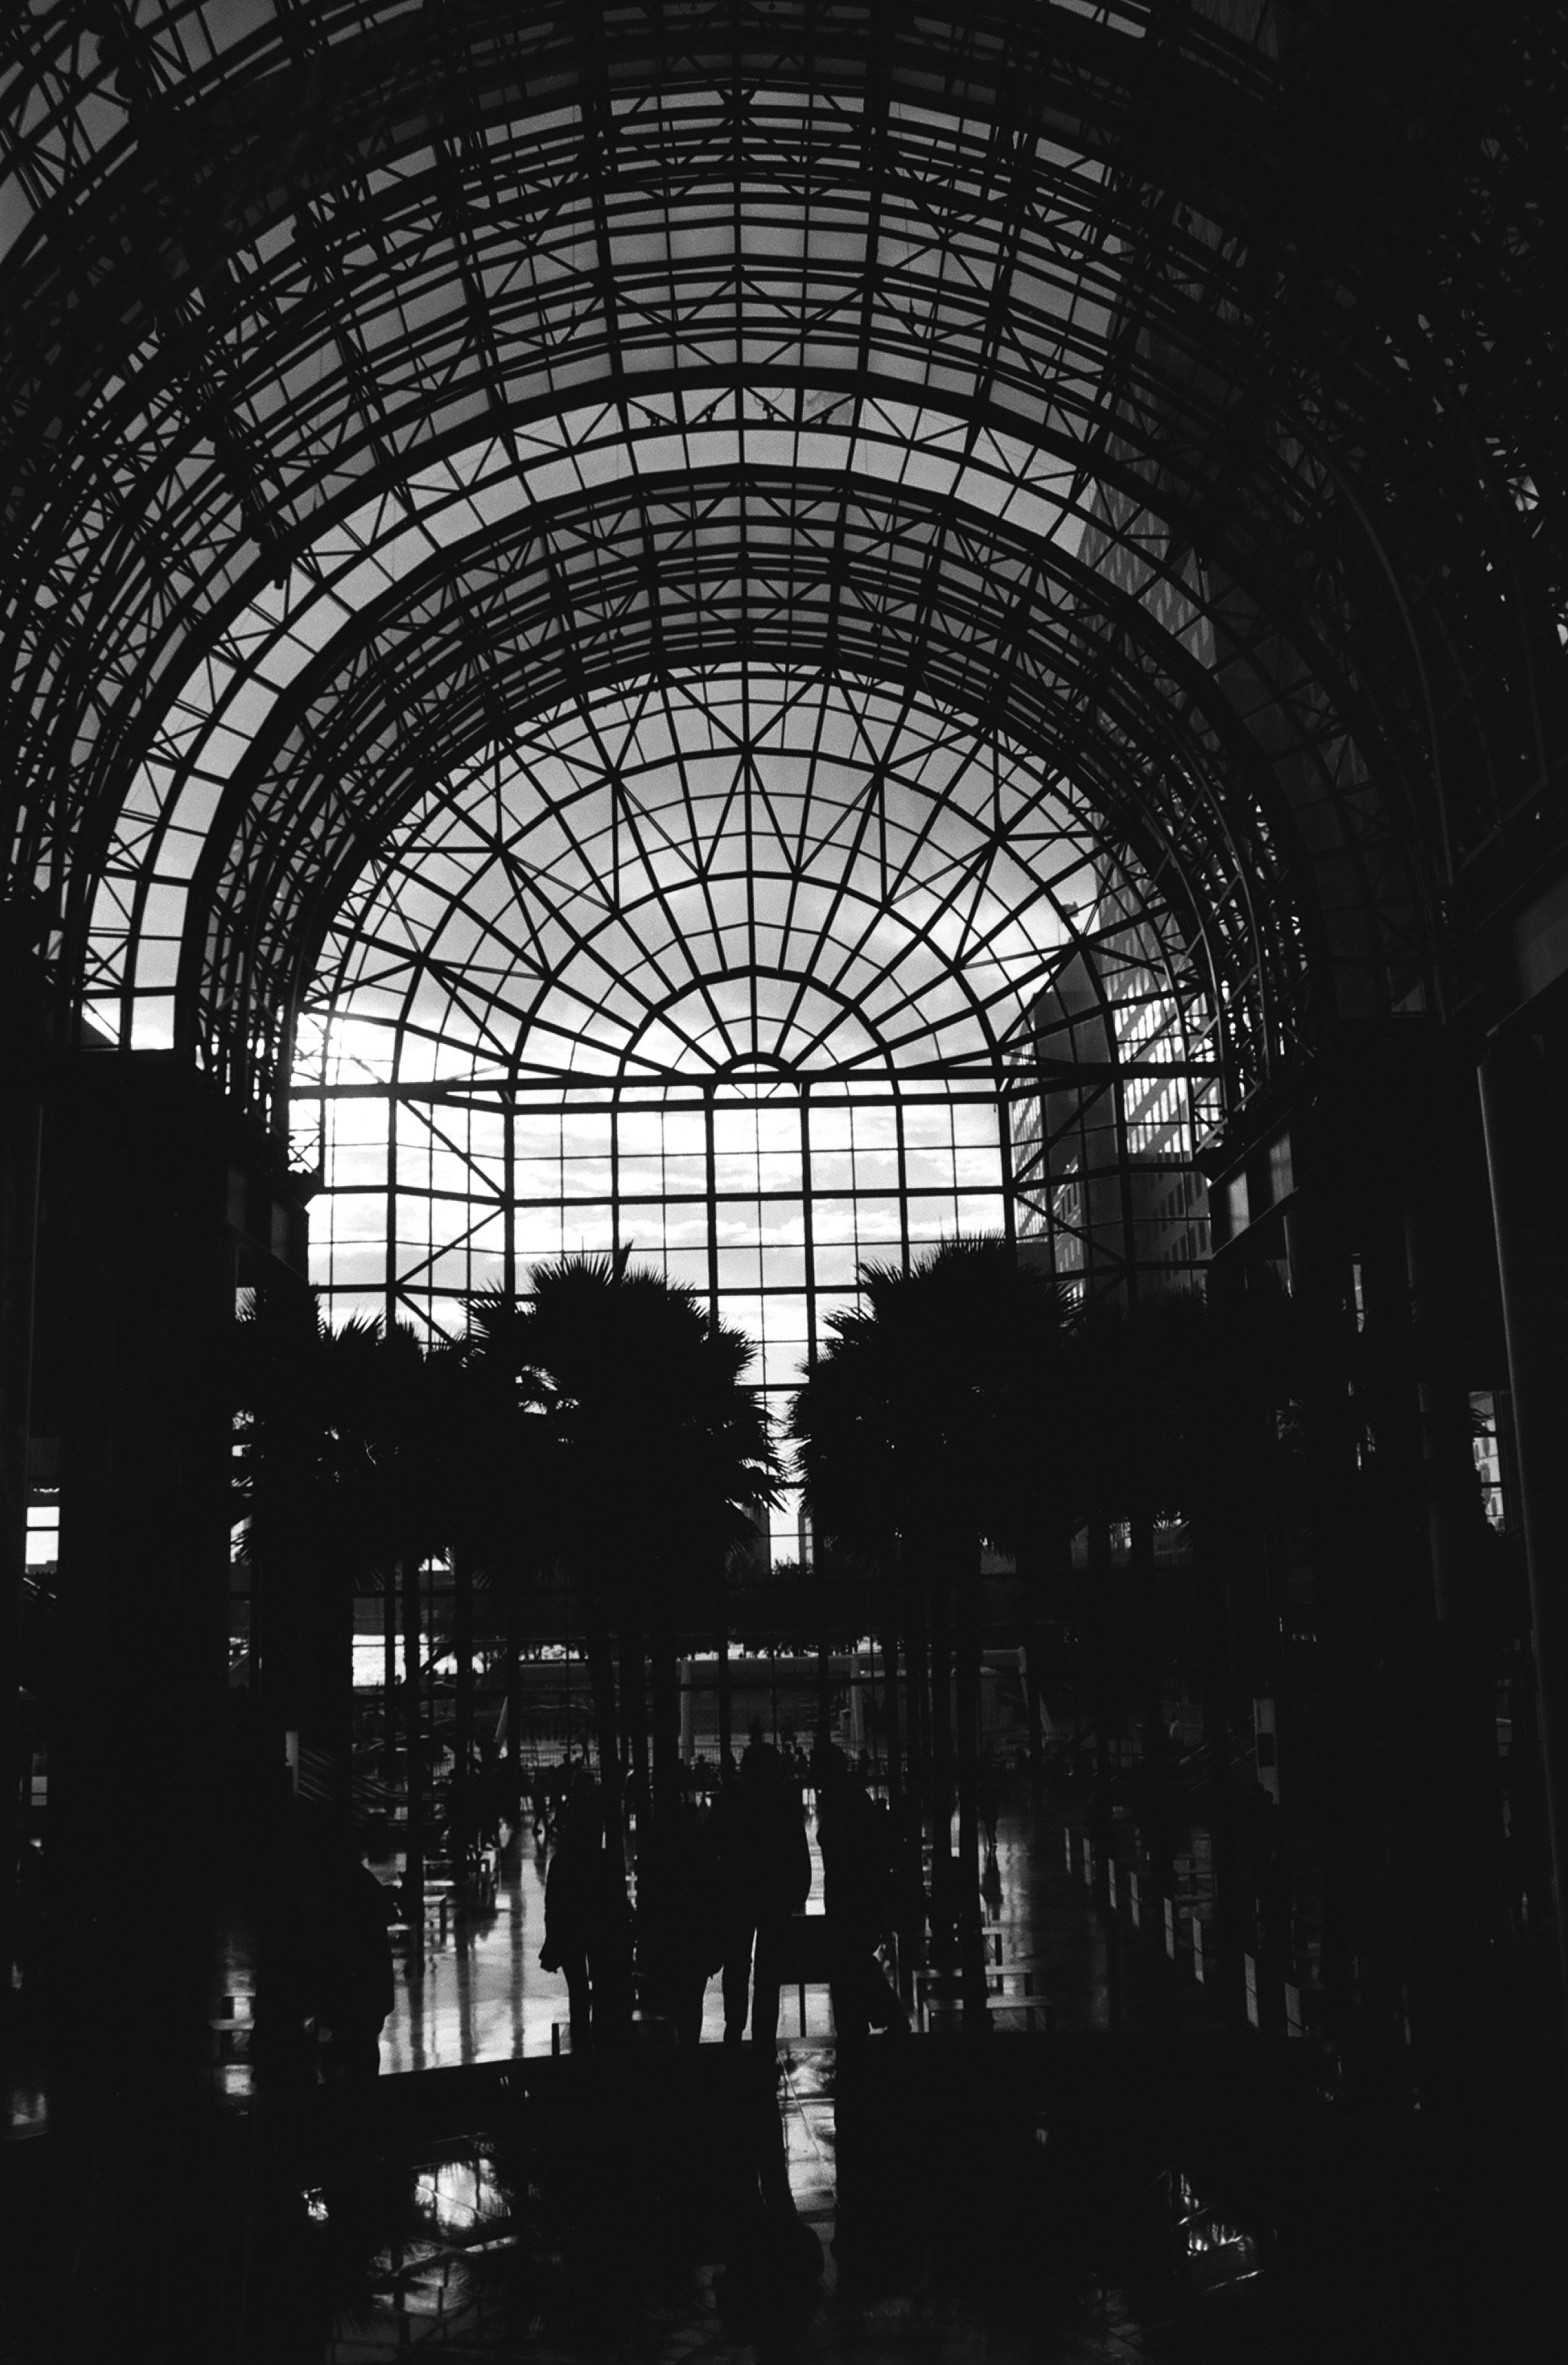
light, black and white, architecture, photography, arch, line, darkness, black, monochrome, symmetry, shape, monochrome photography